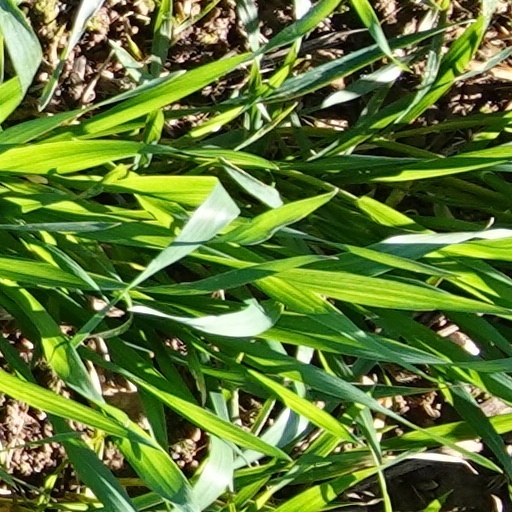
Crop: wheat